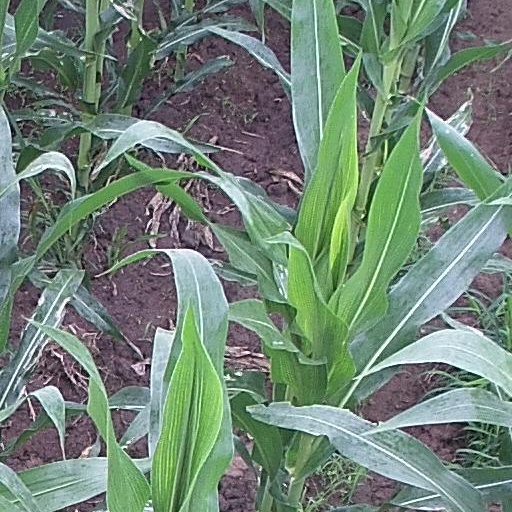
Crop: maize; corn